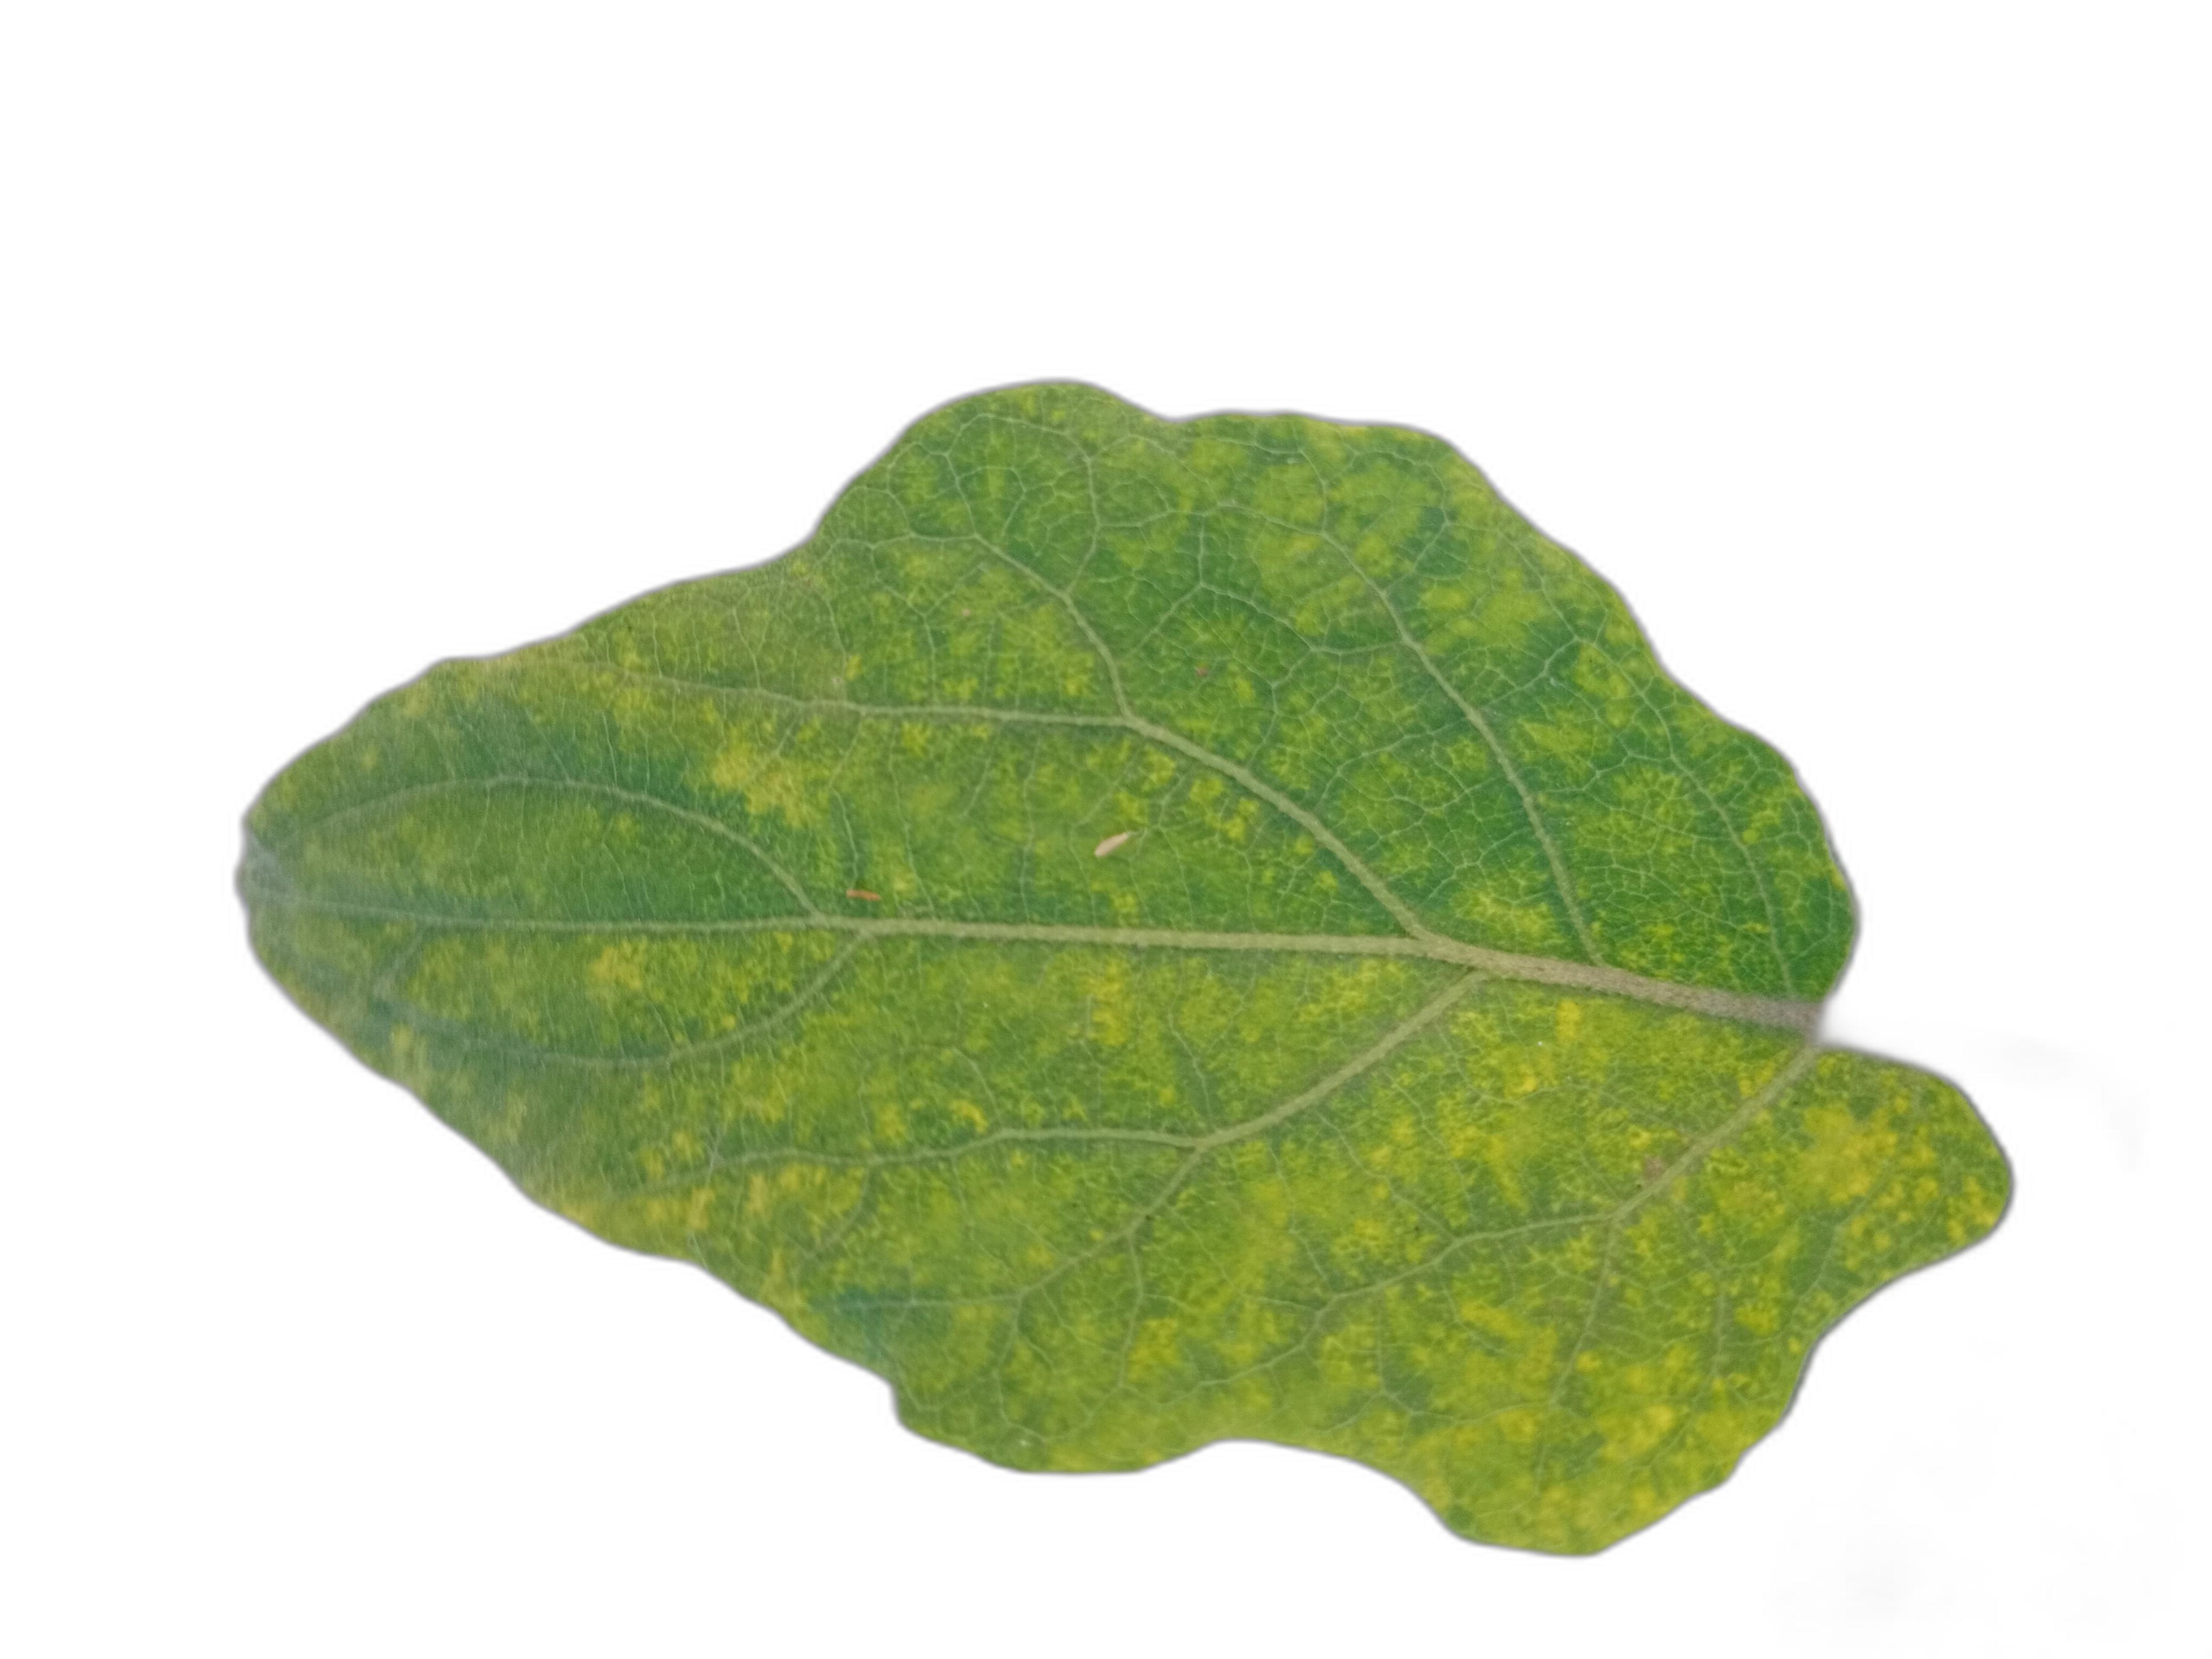
Label: Healthy Leaf